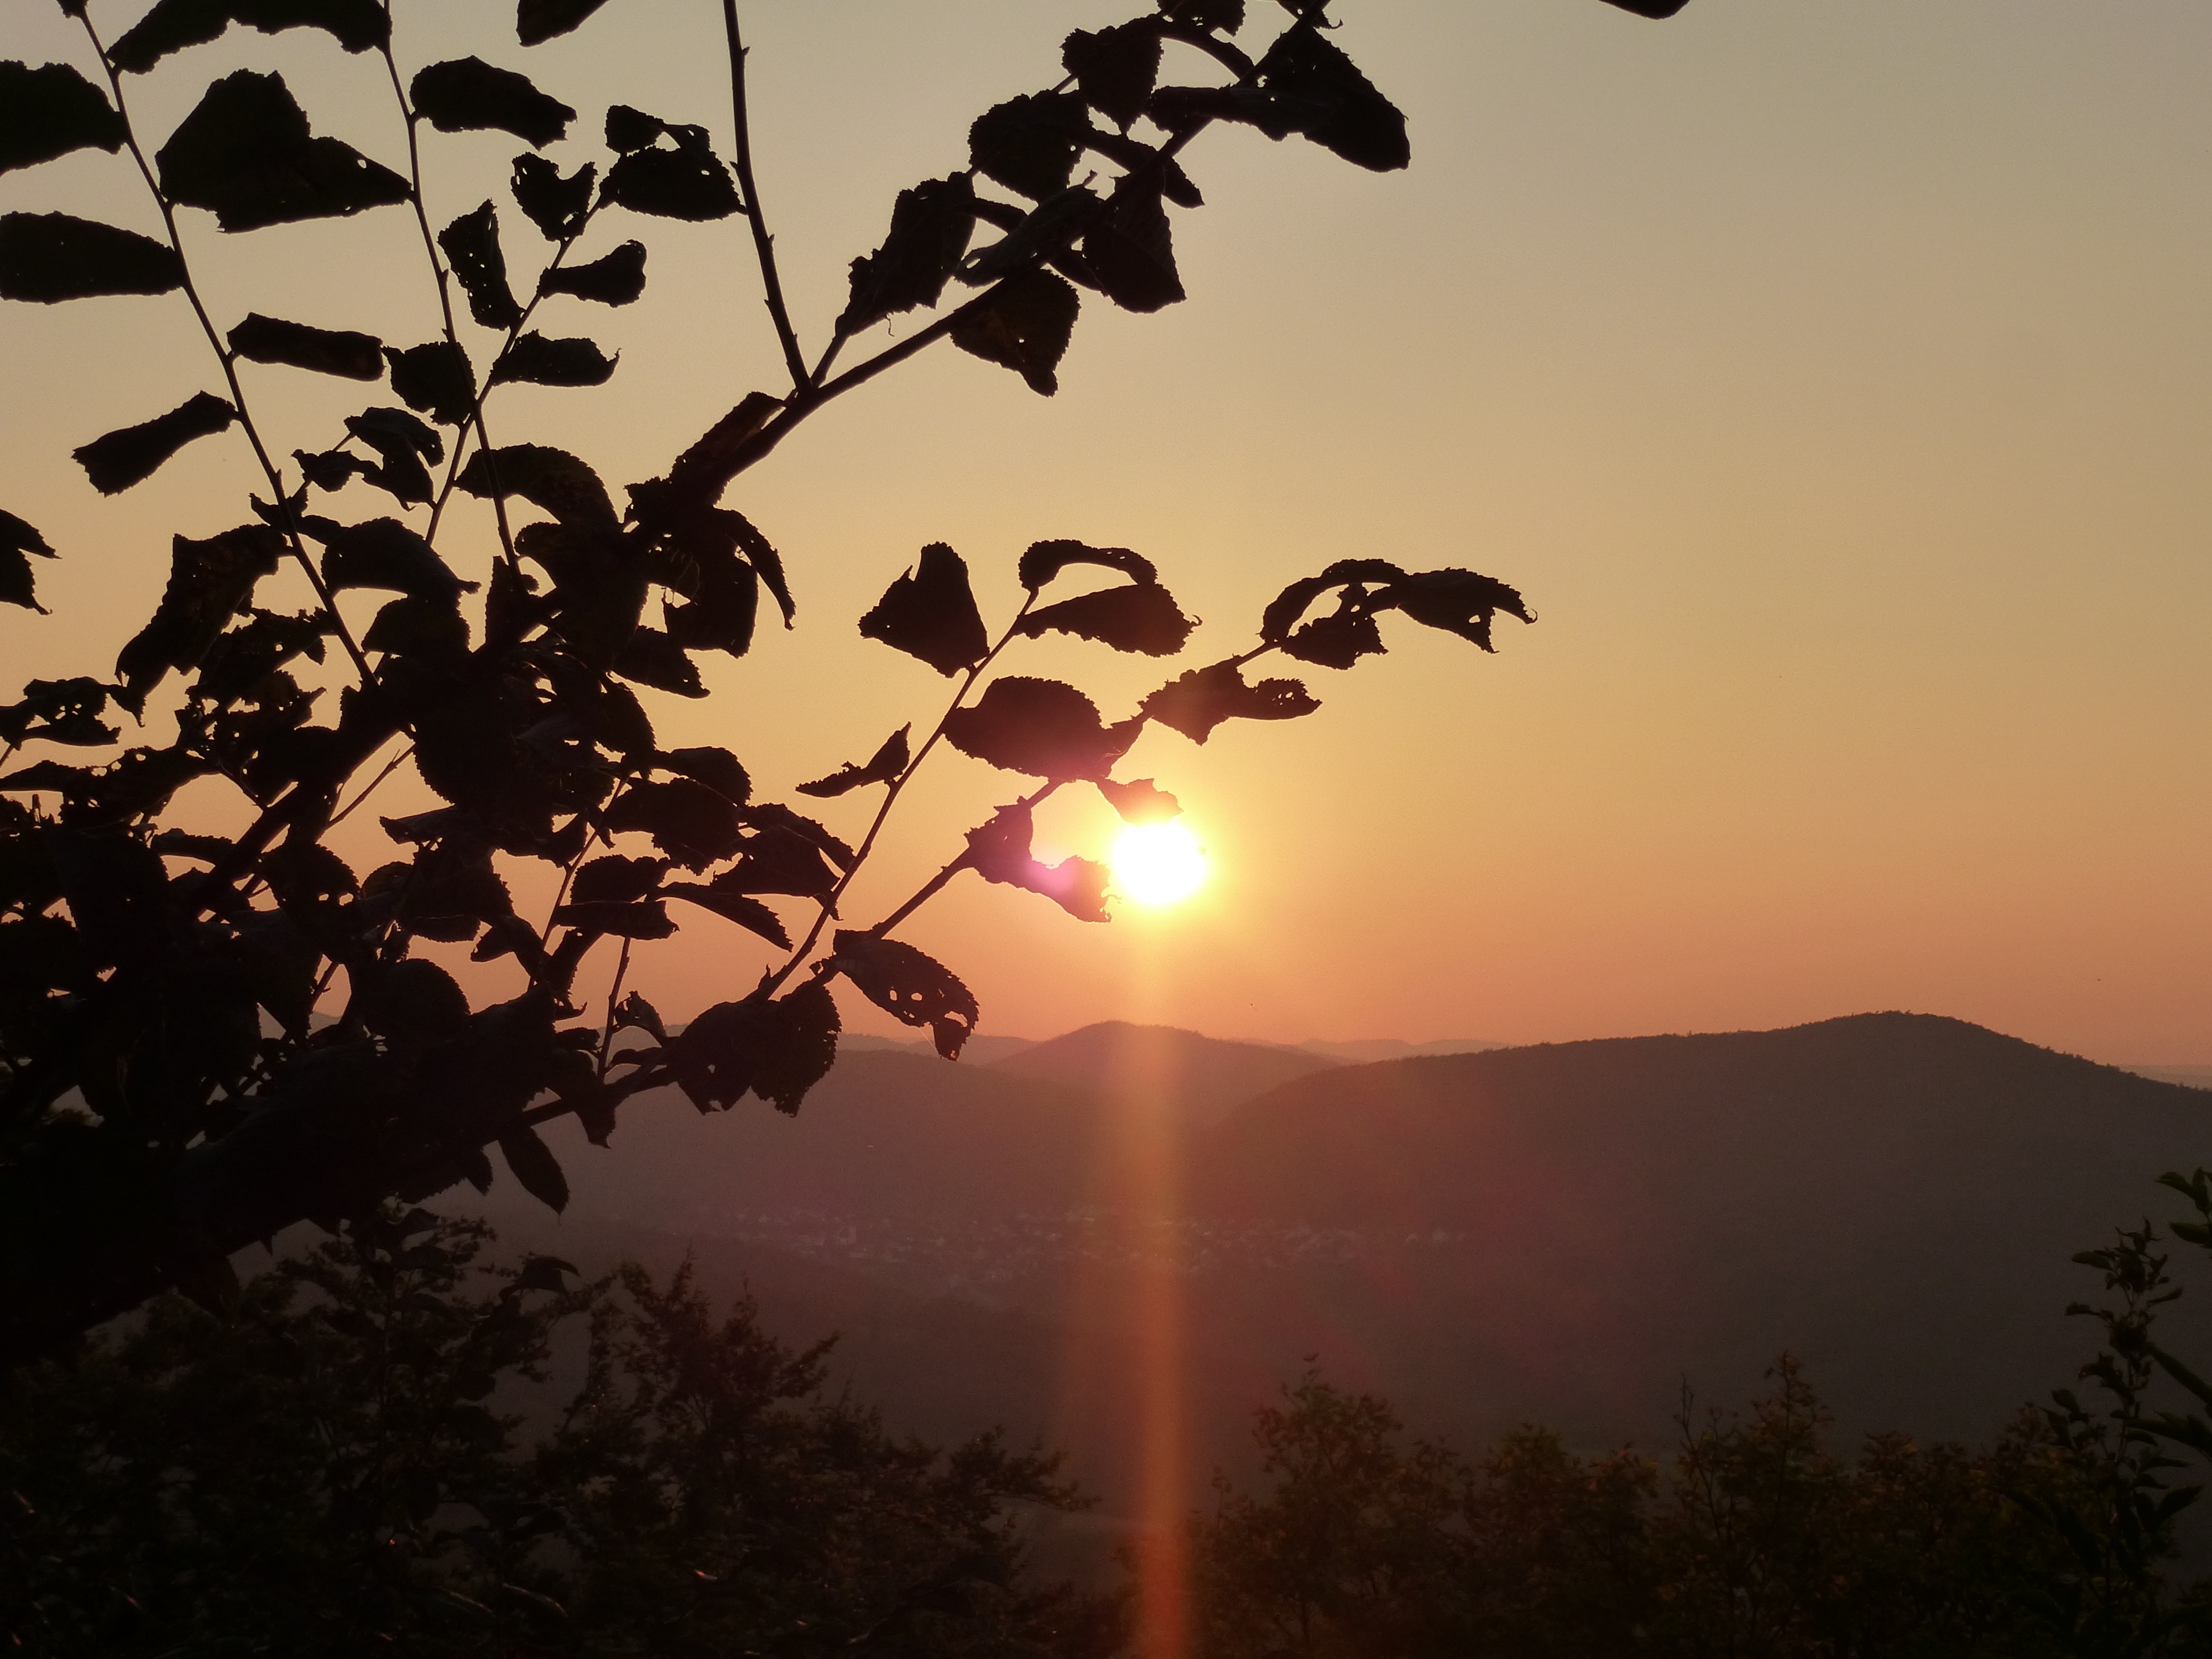
landscape, tree, branch, cloud, sky, sun, sunrise, sunset, sunlight, morning, leaf, dawn, atmosphere, evening, twig, mountains, evening sky